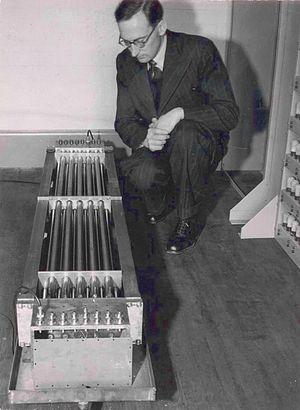
Sir Maurice Vincent Wilkes, né à Dudley le 26 juin 1913 et mort à Cambridge, le 29 novembre 2010 à l'âge de 97 ans, est un professeur, chercheur, pionnier britannique de l'informatique.